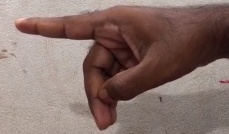
ASL sign: P